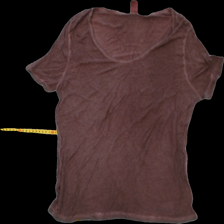
View: front
Type: T-shirt
Category: Ladies
Brand: Vila
Colors: Purple
Material: 75% viscose 25% poly
Cut: C-collar
Size: XL
Season: All
Trend: No trend
Stains: No
Damage: 1
Price range: <50
Recommended usage: Export